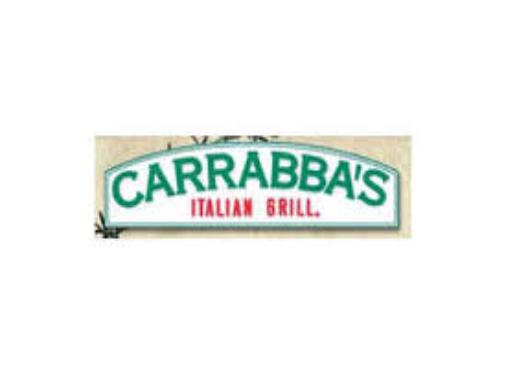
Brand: Carrabba's Italian Grill
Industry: Food